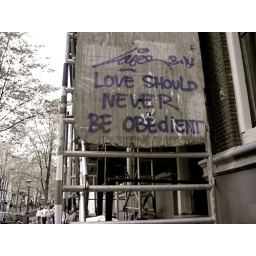
Most appropriate sign found in the red light district